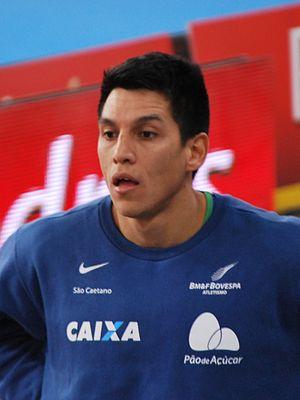
Fabio Gomes da Silva est un athlète brésilien, spécialiste du saut à la perche. Il a été le détenteur du record d'Amérique du Sud de la spécialité avec 5,80 m établis en 2011.